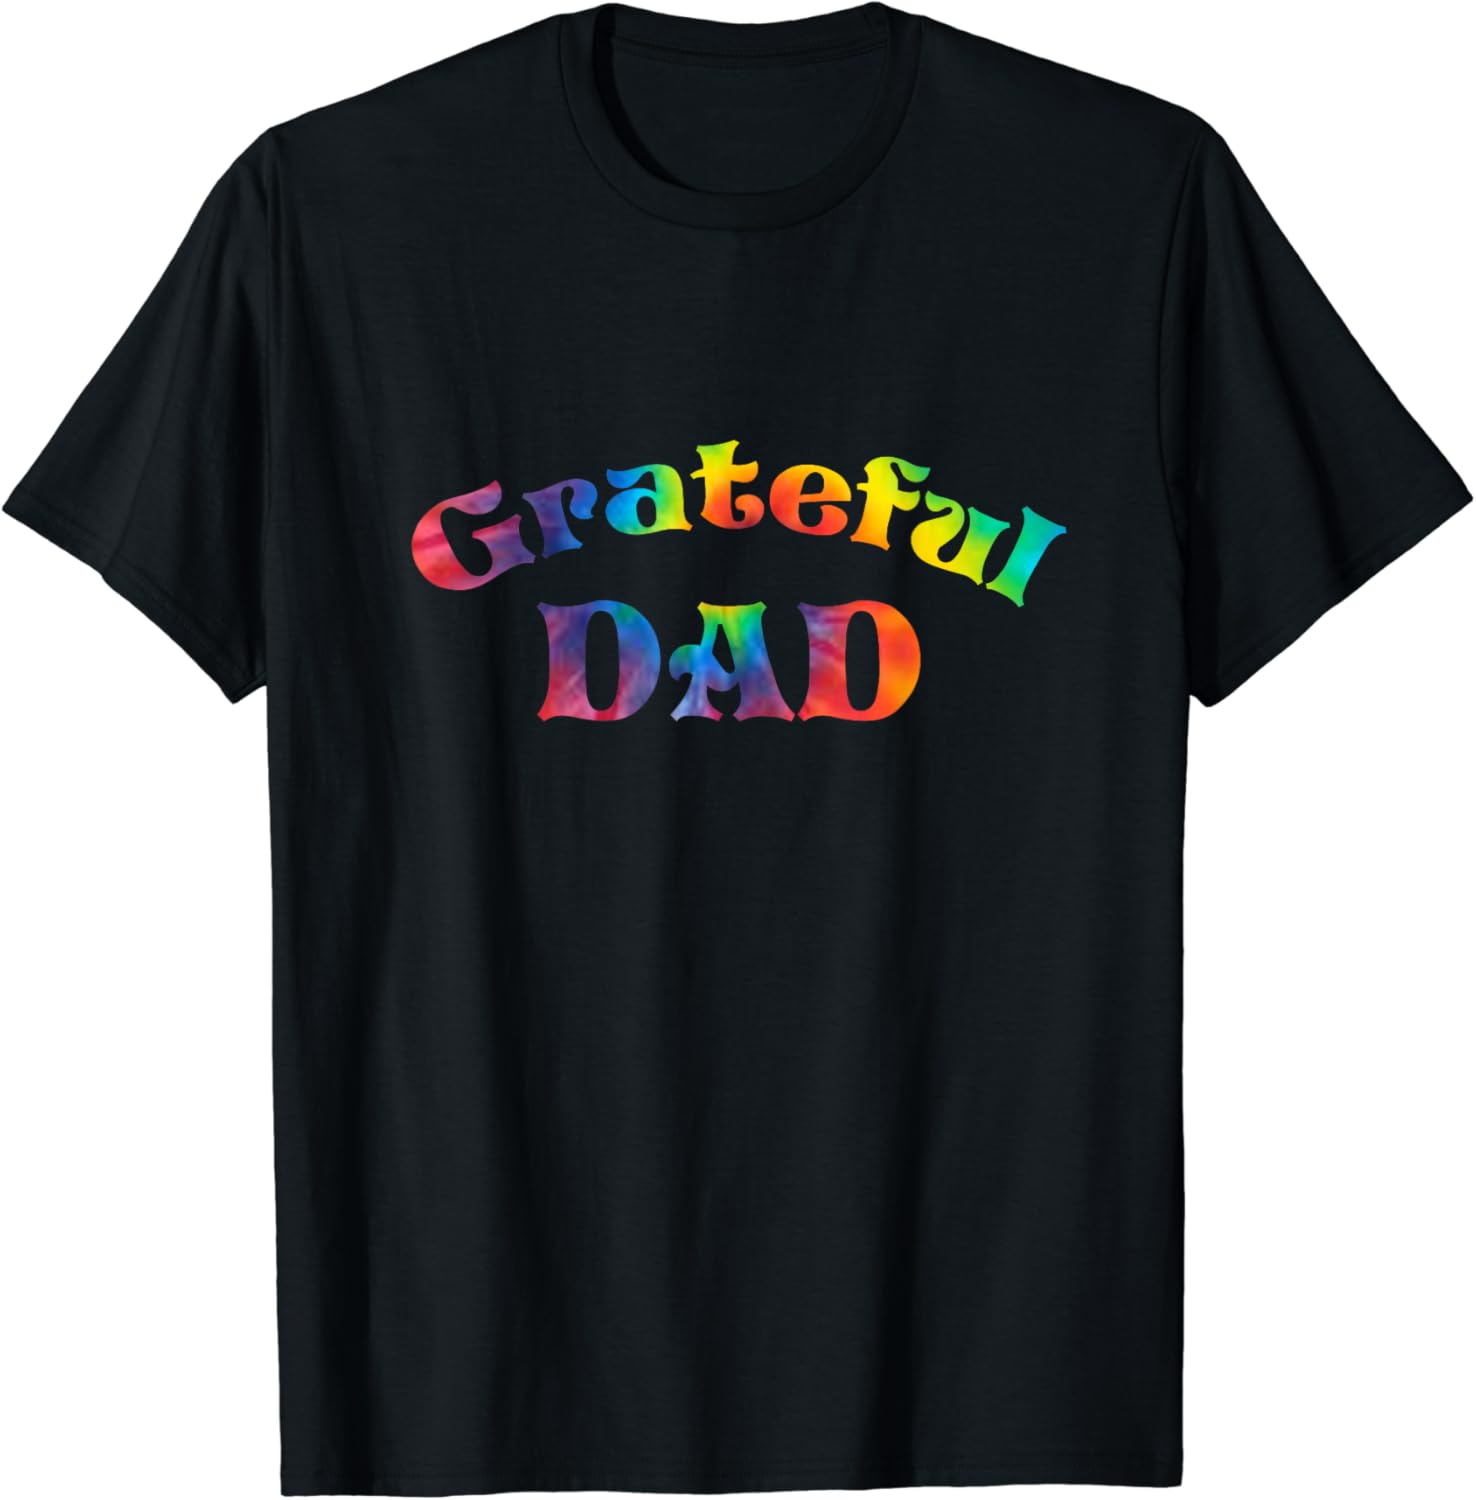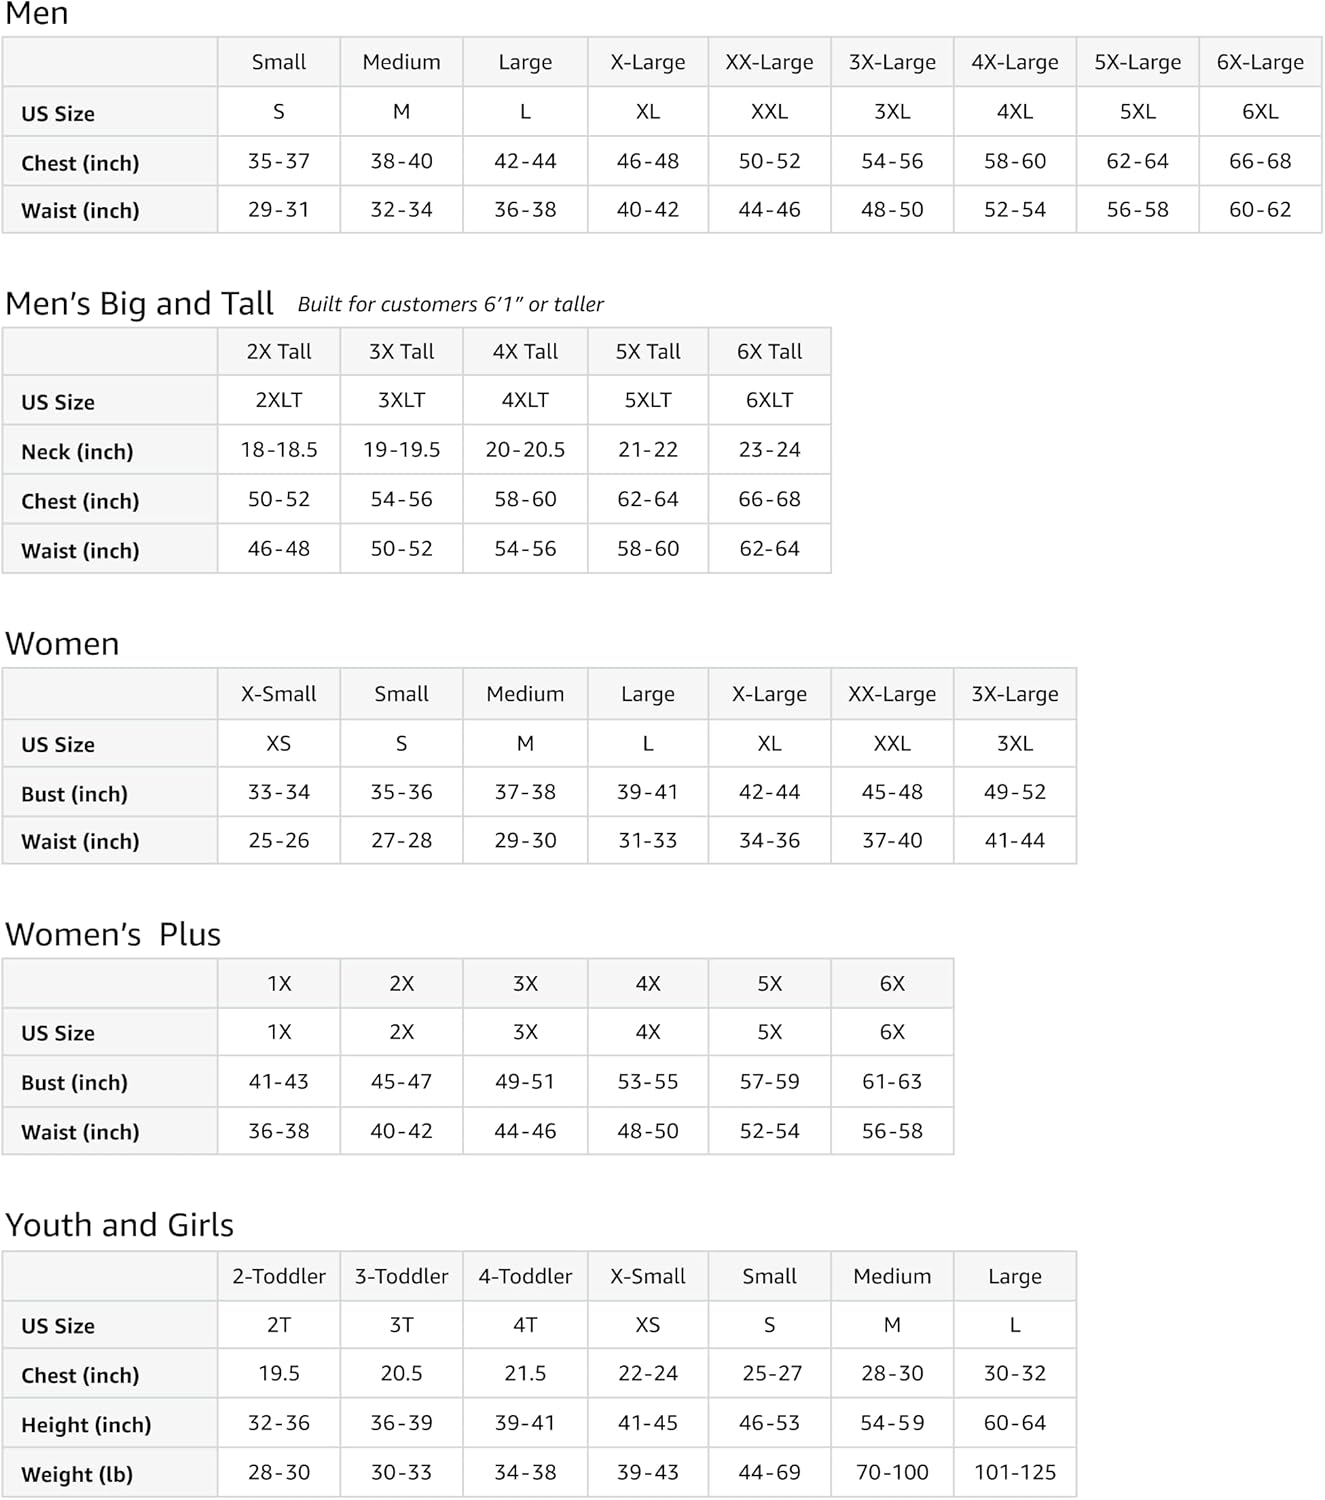
Grateful Dad Fathers Day Tie Dye Letters Shirt for Dads
Category: AMAZON FASHION
Get your Grateful Dad t shirt , perfect to wear for Fathers Day or give to your own Dad as a gift for Fathers Day or Birthday. Check out more designs under our brand Hippie Family Gifts
Features: Solid colors: 100% Cotton; Heather Grey: 90% Cotton, 10% Polyester; All Other Heathers: 50% Cotton, 50% Polyester | Imported | Pull On closure | Machine Wash | This Grateful Dad shirt is a Great hippie design for fathers and dads | Great to give as a fathers day gift, or rock it on your special day. | Lightweight, Classic fit, Double-needle sleeve and bottom hem